Wes Horton

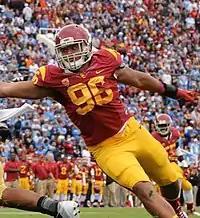
Horton playing at USC in 2012.

Horton was born and raised in Los Angeles, California. He attended Notre Dame High School. As a junior, he was selected to the Cal-Hi Sports All-State Underclass second-team and also was named to Los Angeles Daily News All-Area first-team and All-Serra League first-team. As a senior, he was selected to the Prep Star All-American, Super Prep All-Farwest, Prep Star All-West teams. He also was selected to the All-CIF Pac-5 Division first-team and Los Angeles Daily News All-Area second-team.